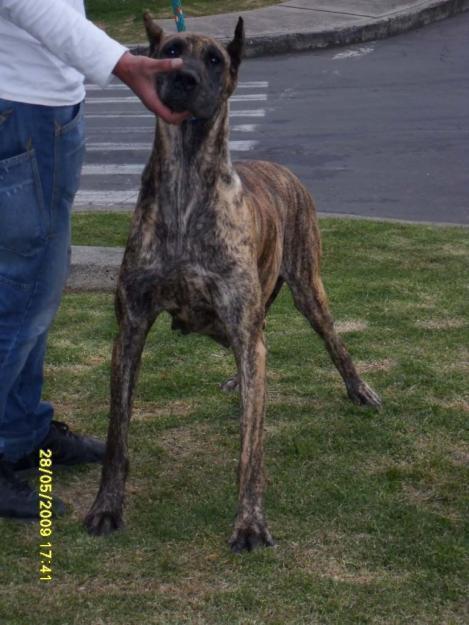
Great_Dane